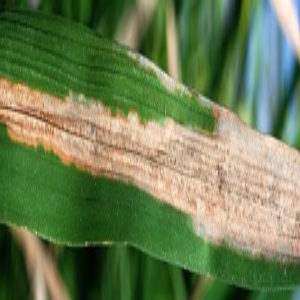
Disease: Bacterialblight